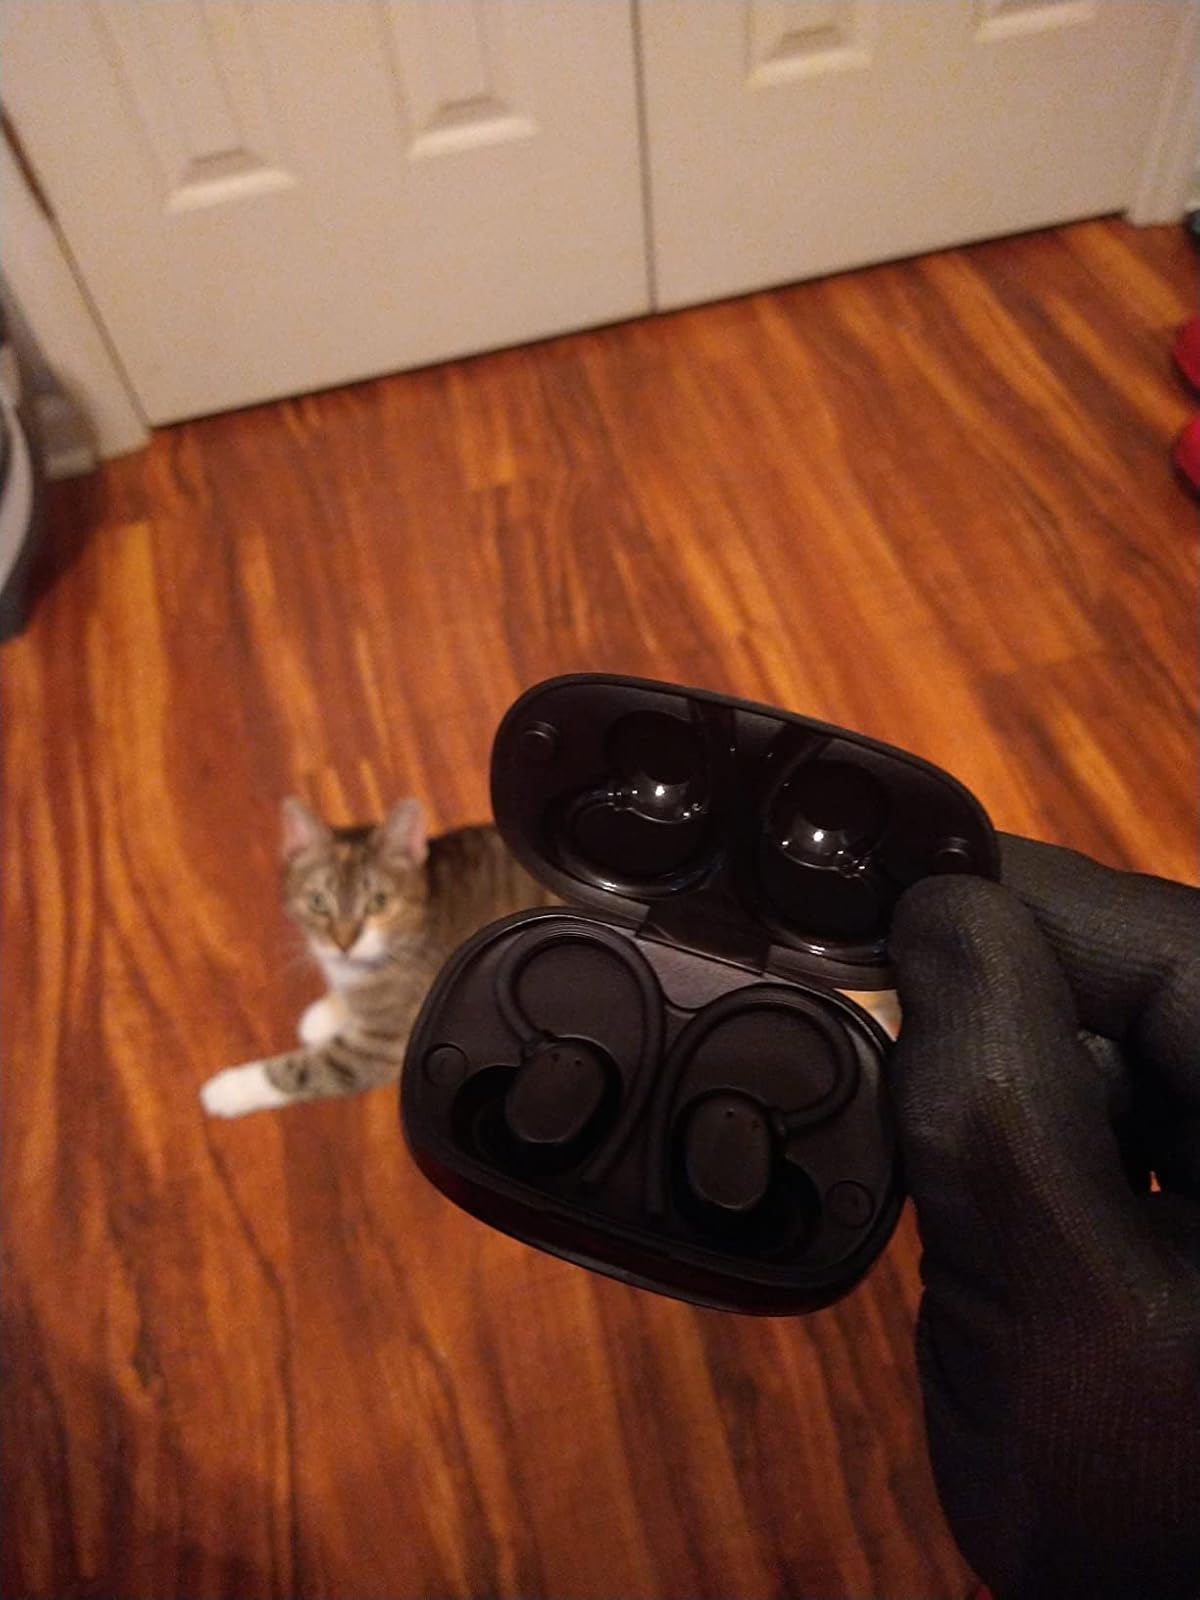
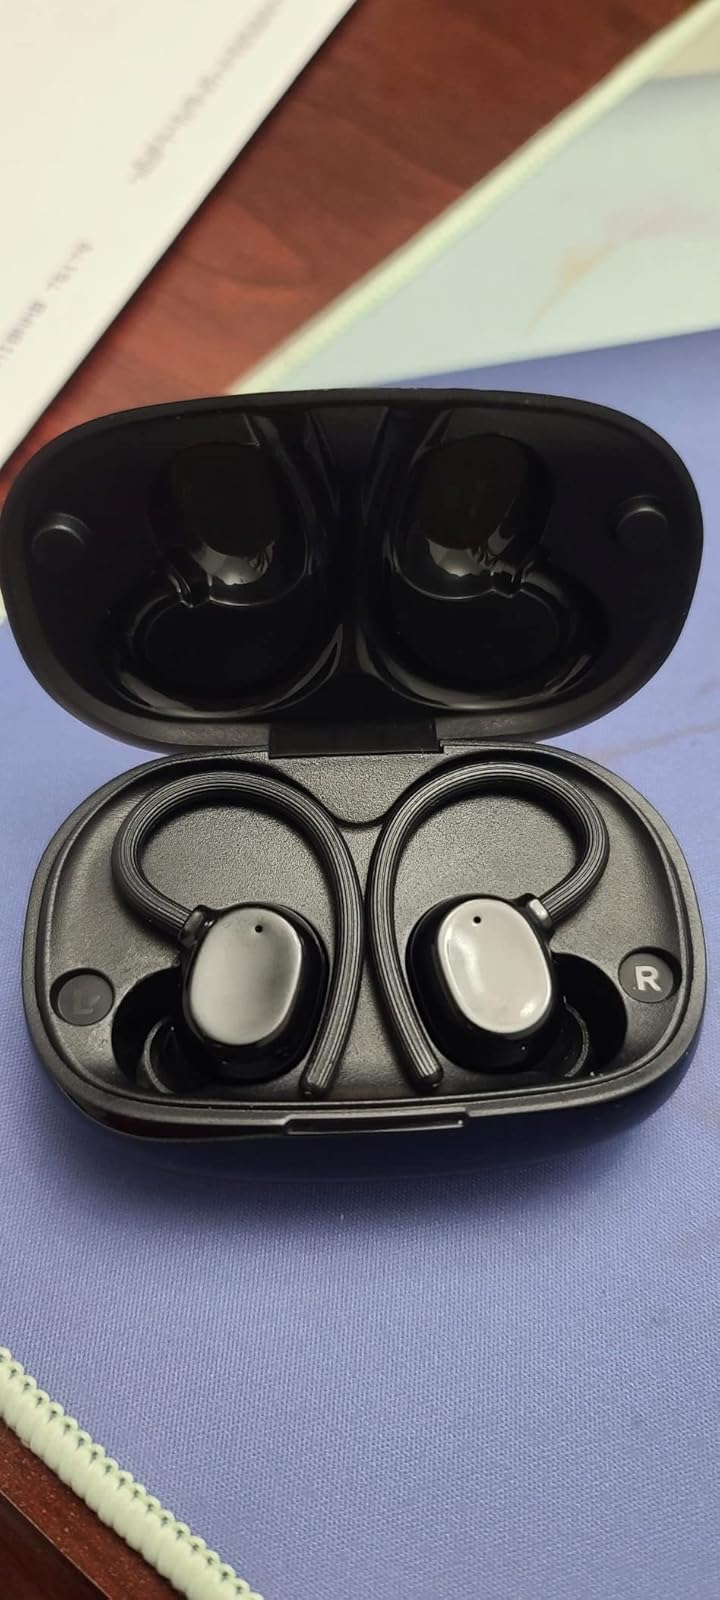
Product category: earbuds
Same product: yes